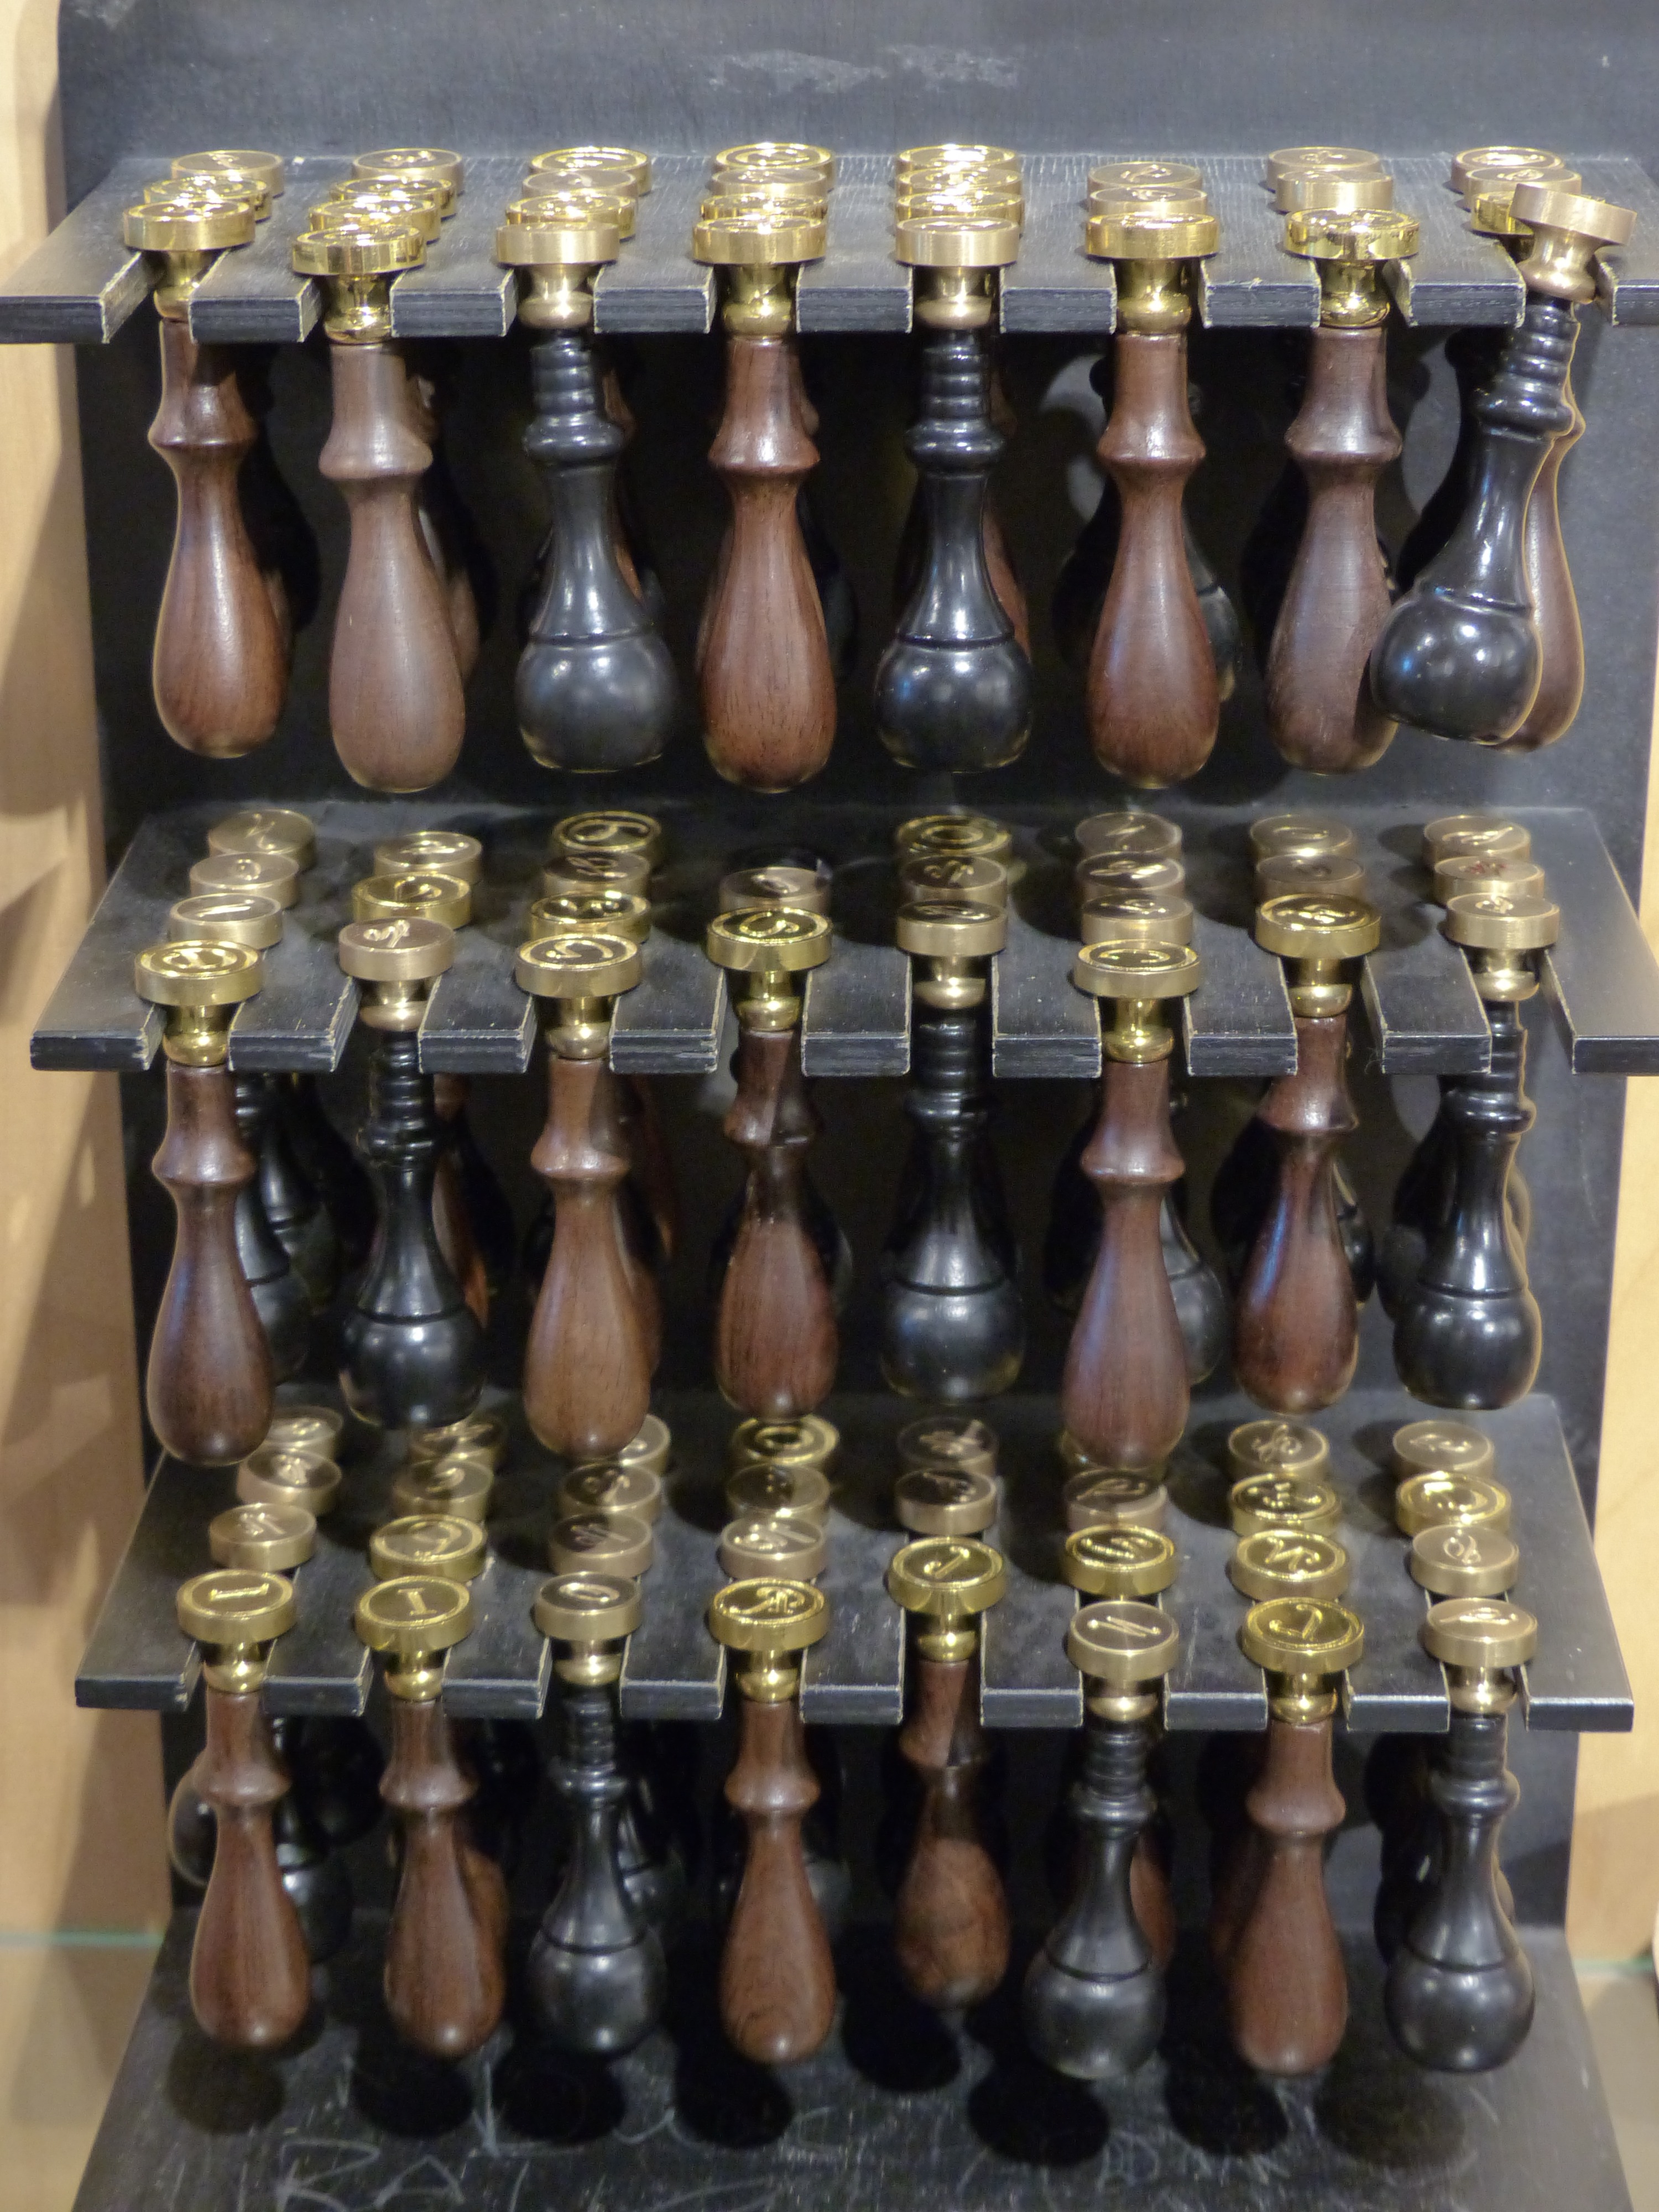
golden, stamp, metal, seal, board game, sports, chess, chessboard, games, about, baluster, indoor games and sports, tabletop game, stamp seal